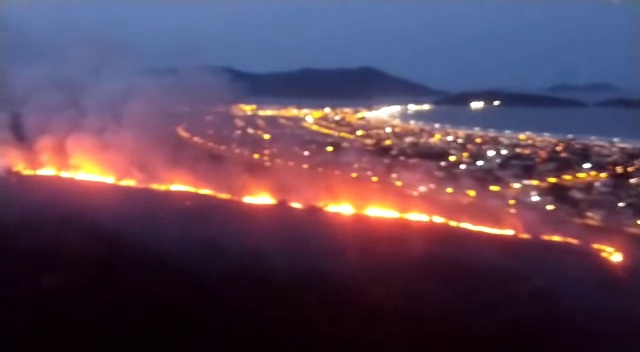
Fire: yes
Smoke: yes